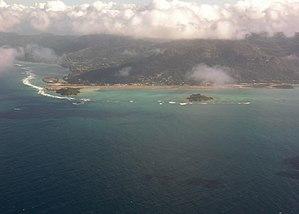
L'aéroport international des Seychelles est un aéroport de l'île de Mahé, aux Seychelles.